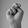
ASL letter: N